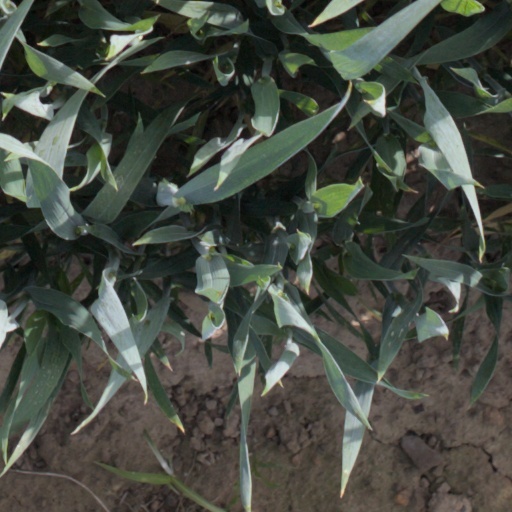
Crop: wheat